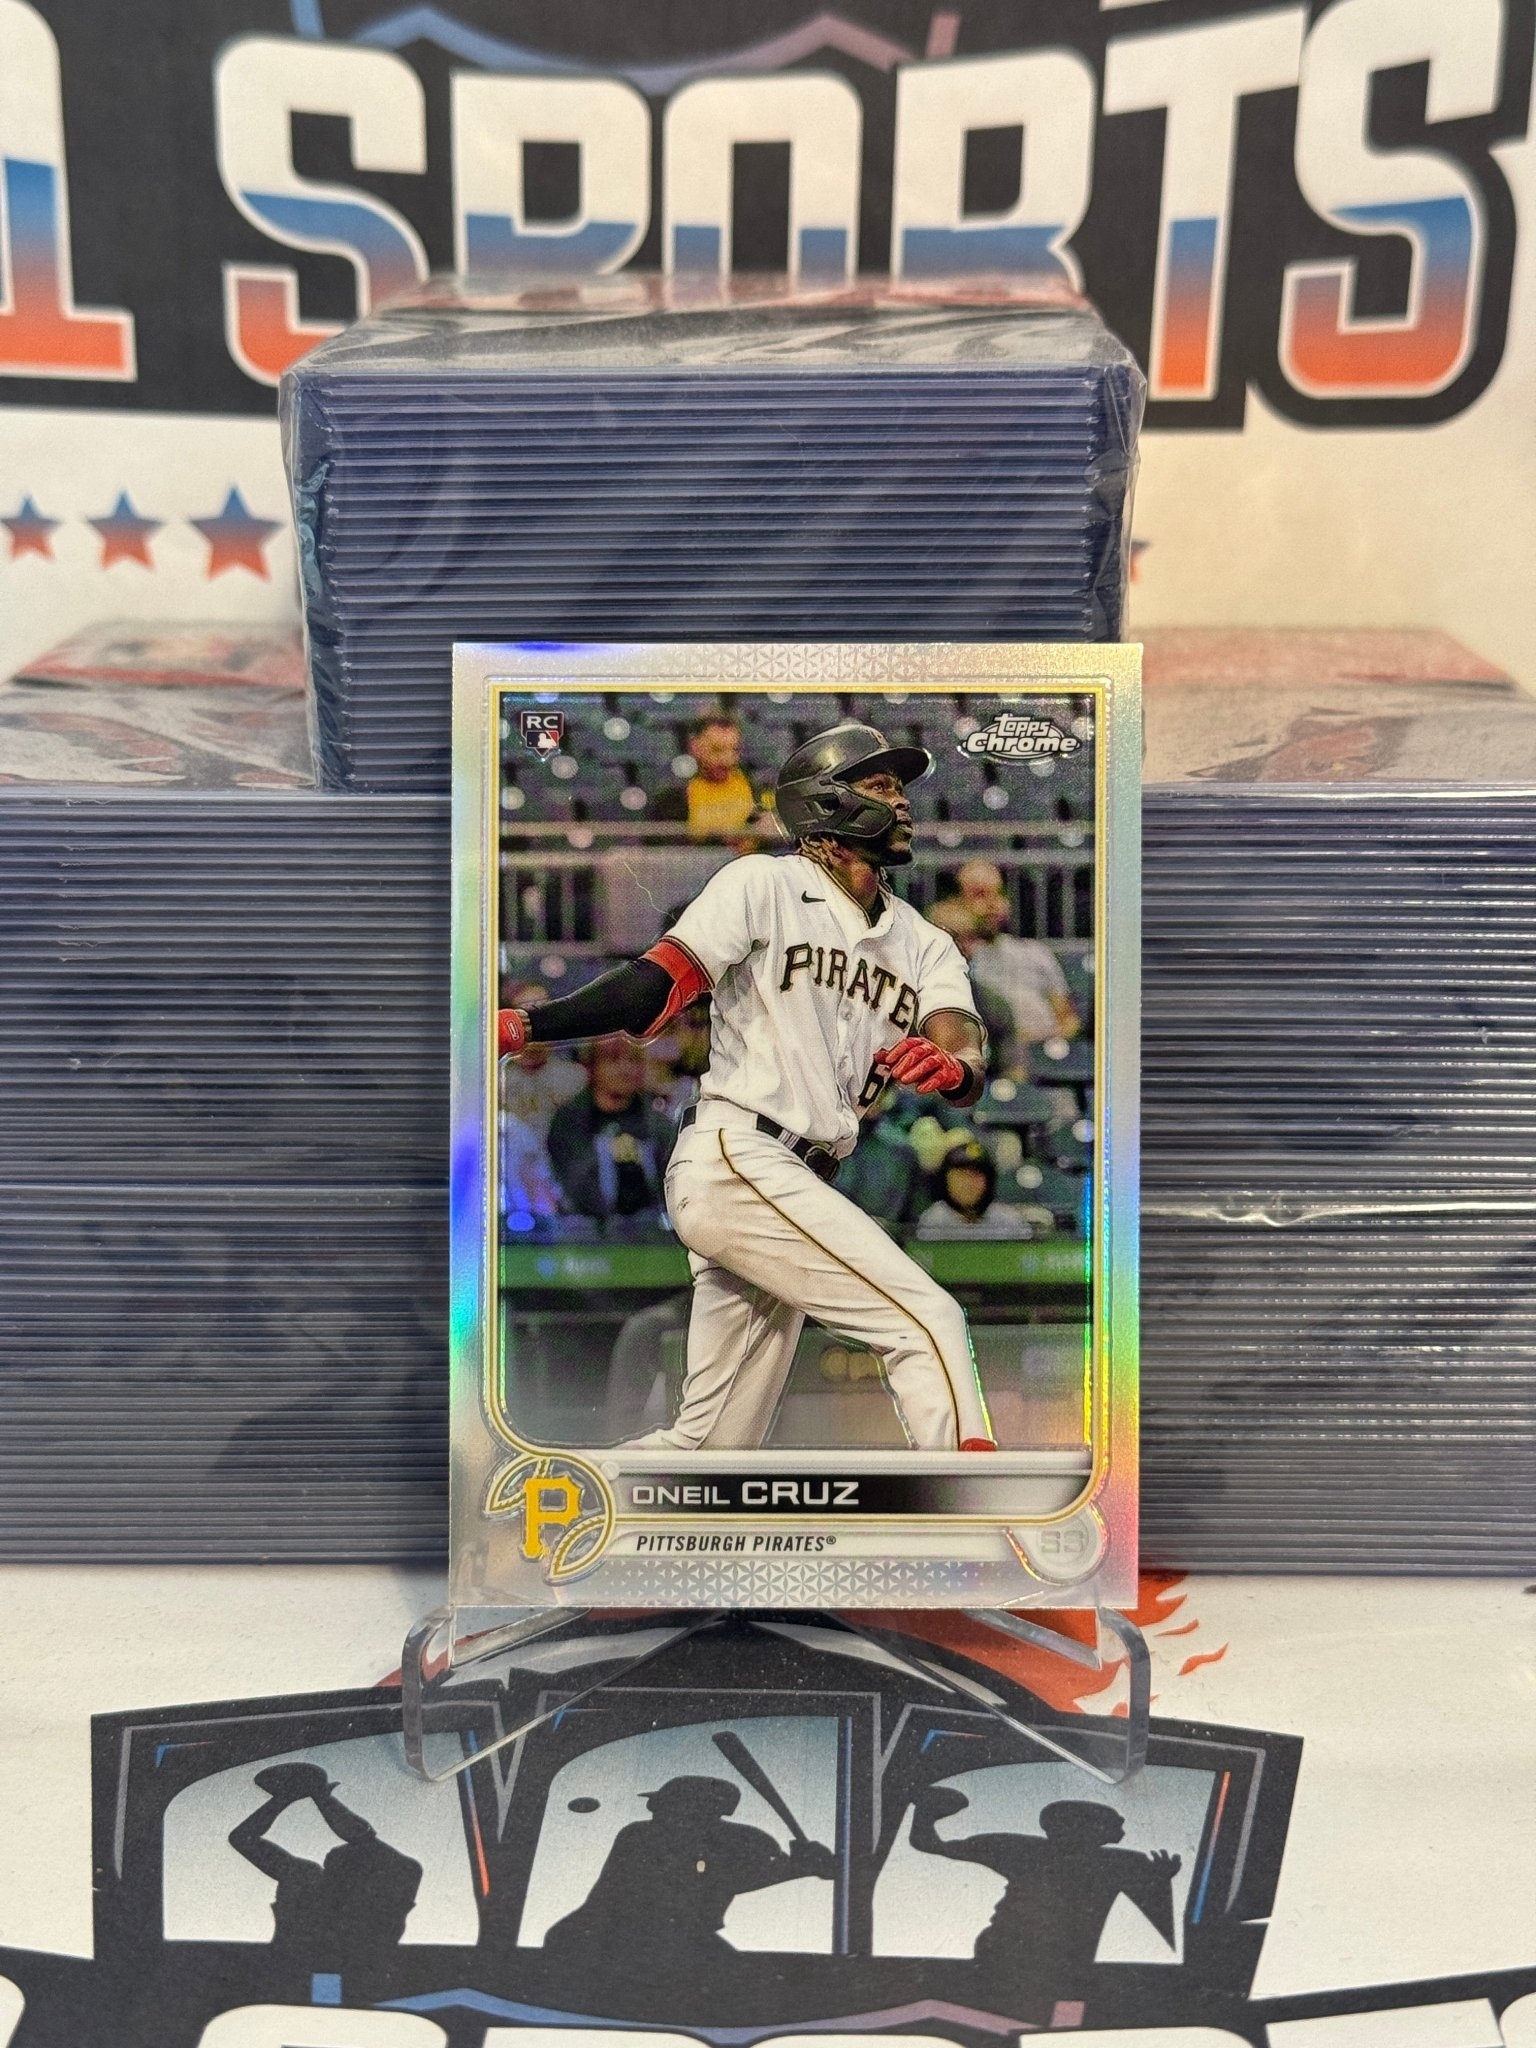
2022 Topps Chrome (Refractor) Oneil Cruz Rookie #128
Card is in near mint/mint condition
Brand: Topps
Category: Arts & Entertainment > Hobbies & Creative Arts > Collectibles > Collectible Trading Cards > Sports Trading Cards